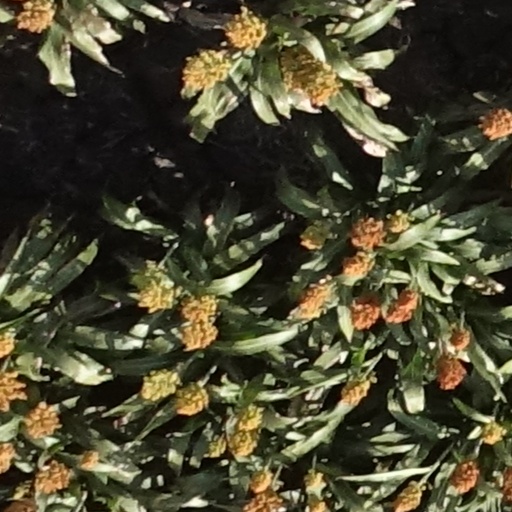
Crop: sorghum